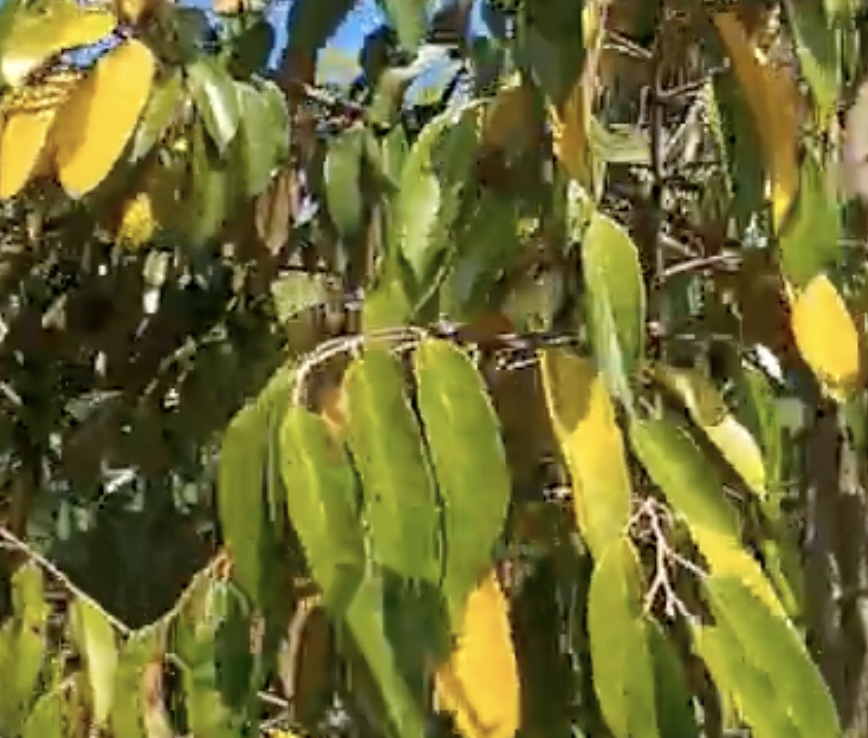
Label: yellow_leaf